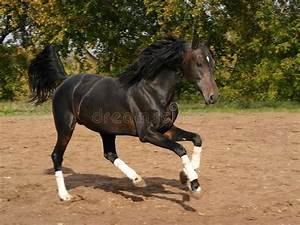
Label: horse